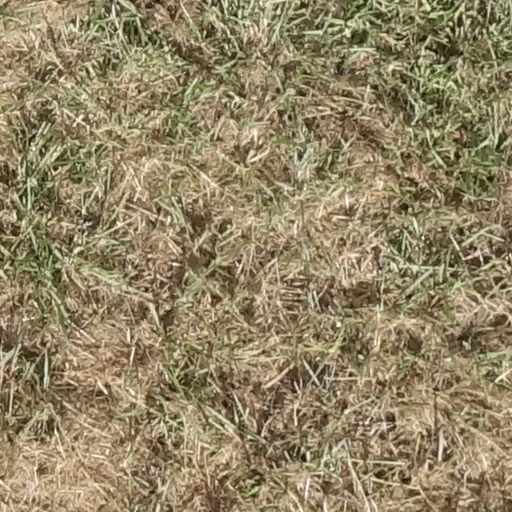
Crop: sorghum